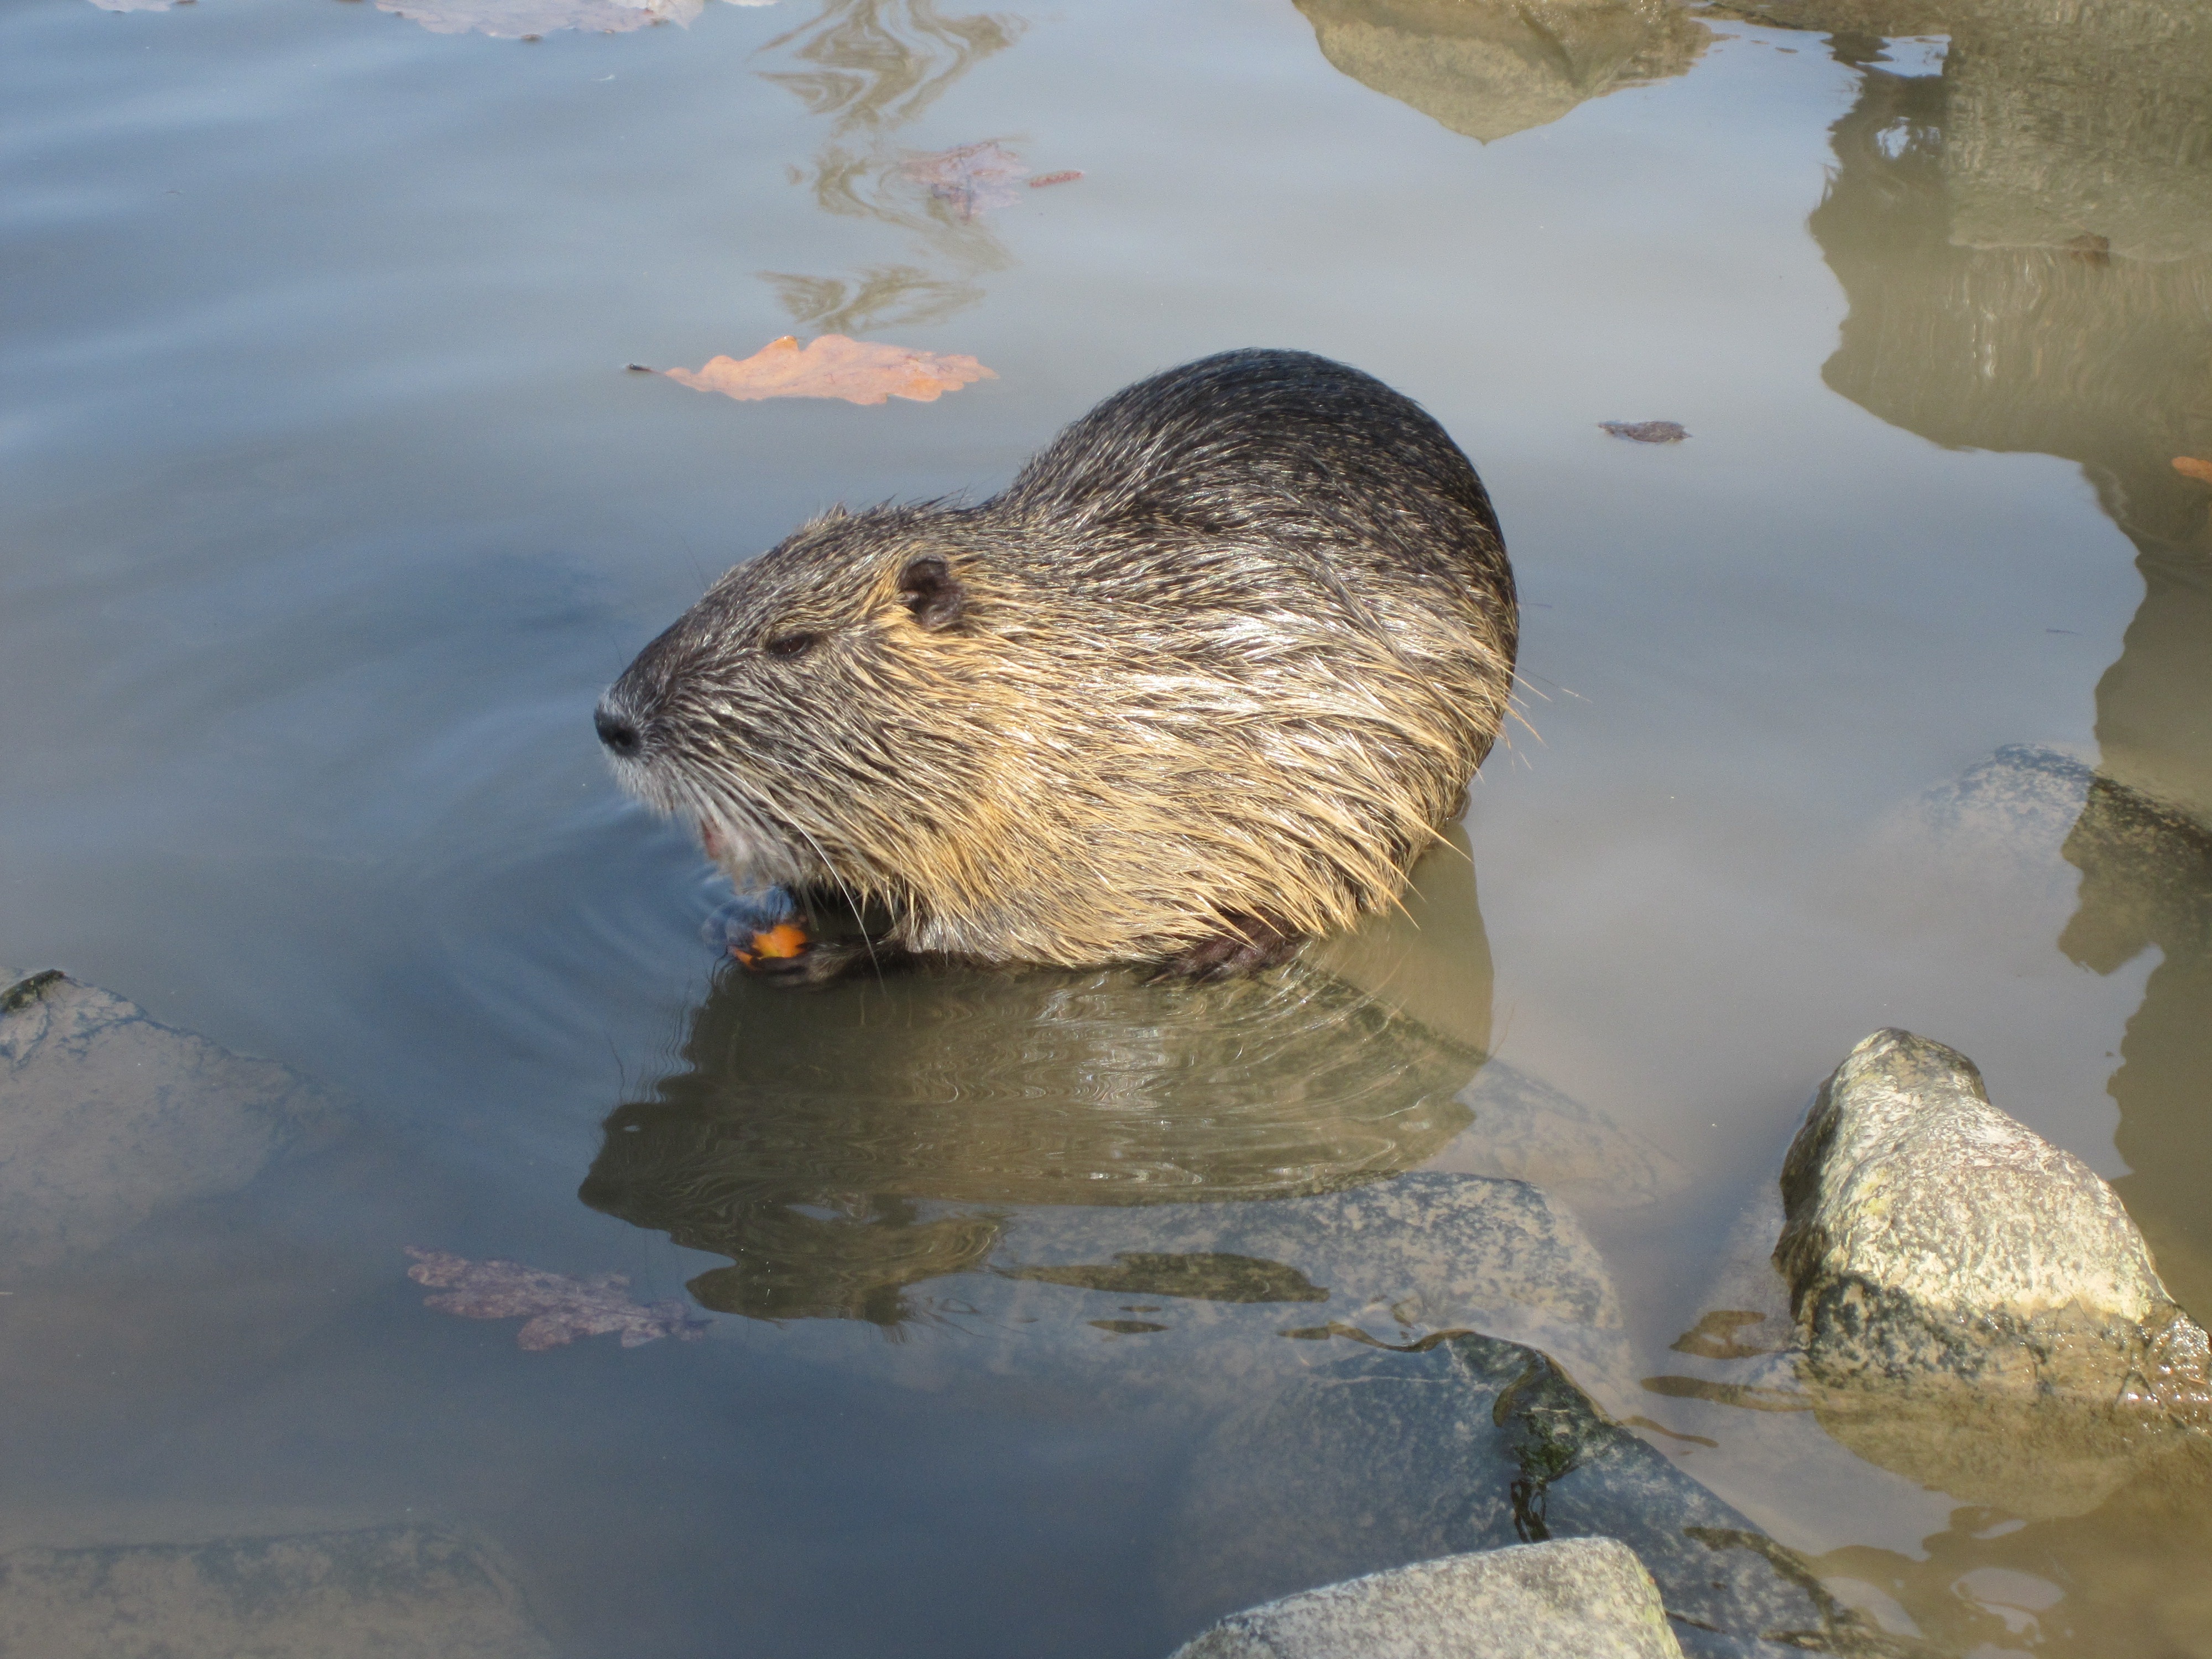
sea, water, nature, ocean, lake, animal, wildlife, reflection, mammal, rodent, fauna, vertebrate, beaver, marine mammal, marine biology